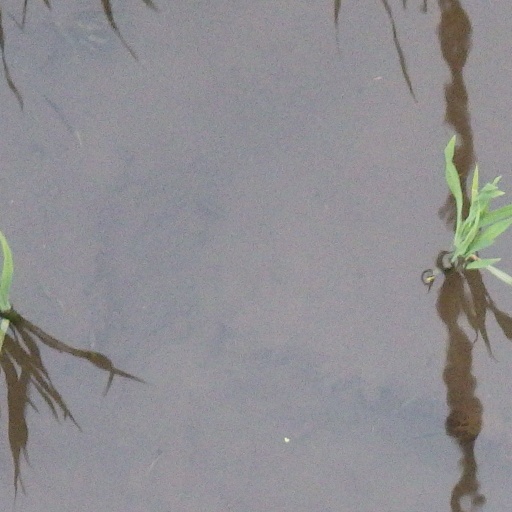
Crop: rice